Smoot–Hawley Tariff Act

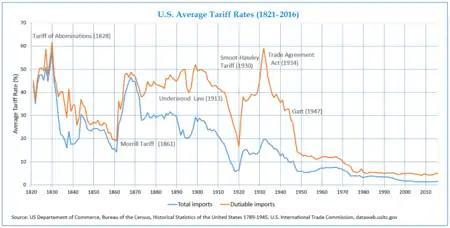
Average tariff rates in the United States, 1821–2016

In 1927, the League of Nations held a World Economic Conference in Geneva. Their final report concluded that "the time has come to put an end to tariffs, and to move in the opposite direction". Vast debts and reparations from World War I could be repaid only through gold, services, or goods, but the only items available on that scale were goods. Many of the governments represented by the delegates to the conference did the opposite. In 1928, France was the first, enacting a new tariff law and quota system.